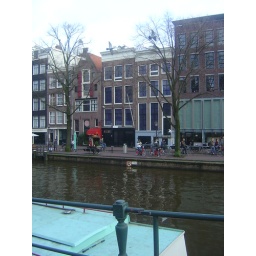
Anne Frank's house (the two brown ones in the middle)